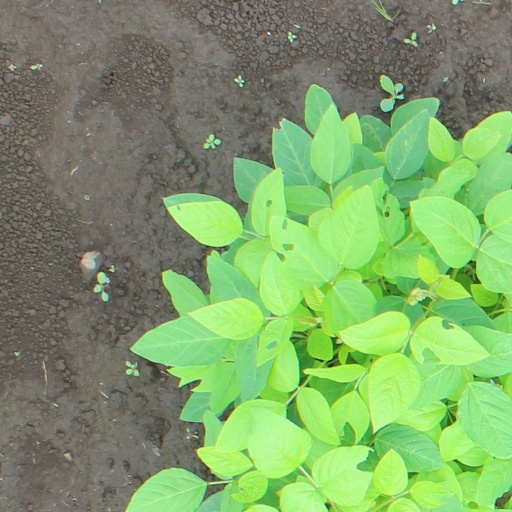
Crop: soybean